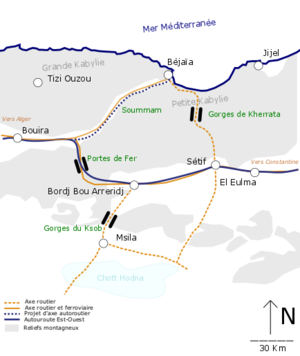
Algérie
Béjaïa, est une commune algérienne située en bordure de la mer Méditerranée, à 220 km à l'est d'Alger. Elle est le chef-lieu de la wilaya de Béjaïa et de la daïra de Béjaïa, en Petite Kabylie.